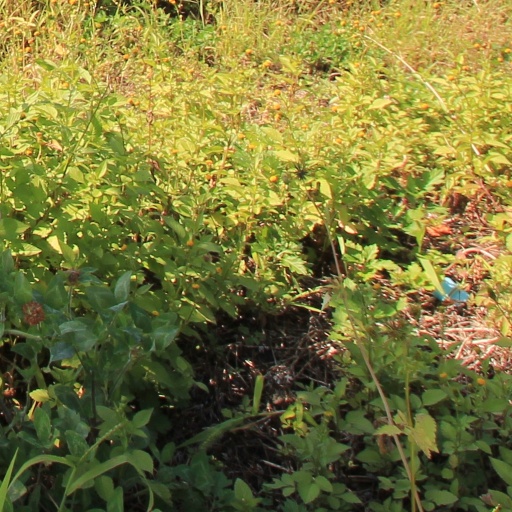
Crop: grape